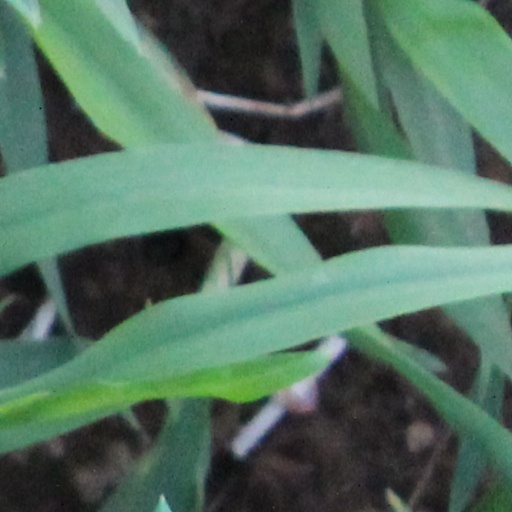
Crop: wheat